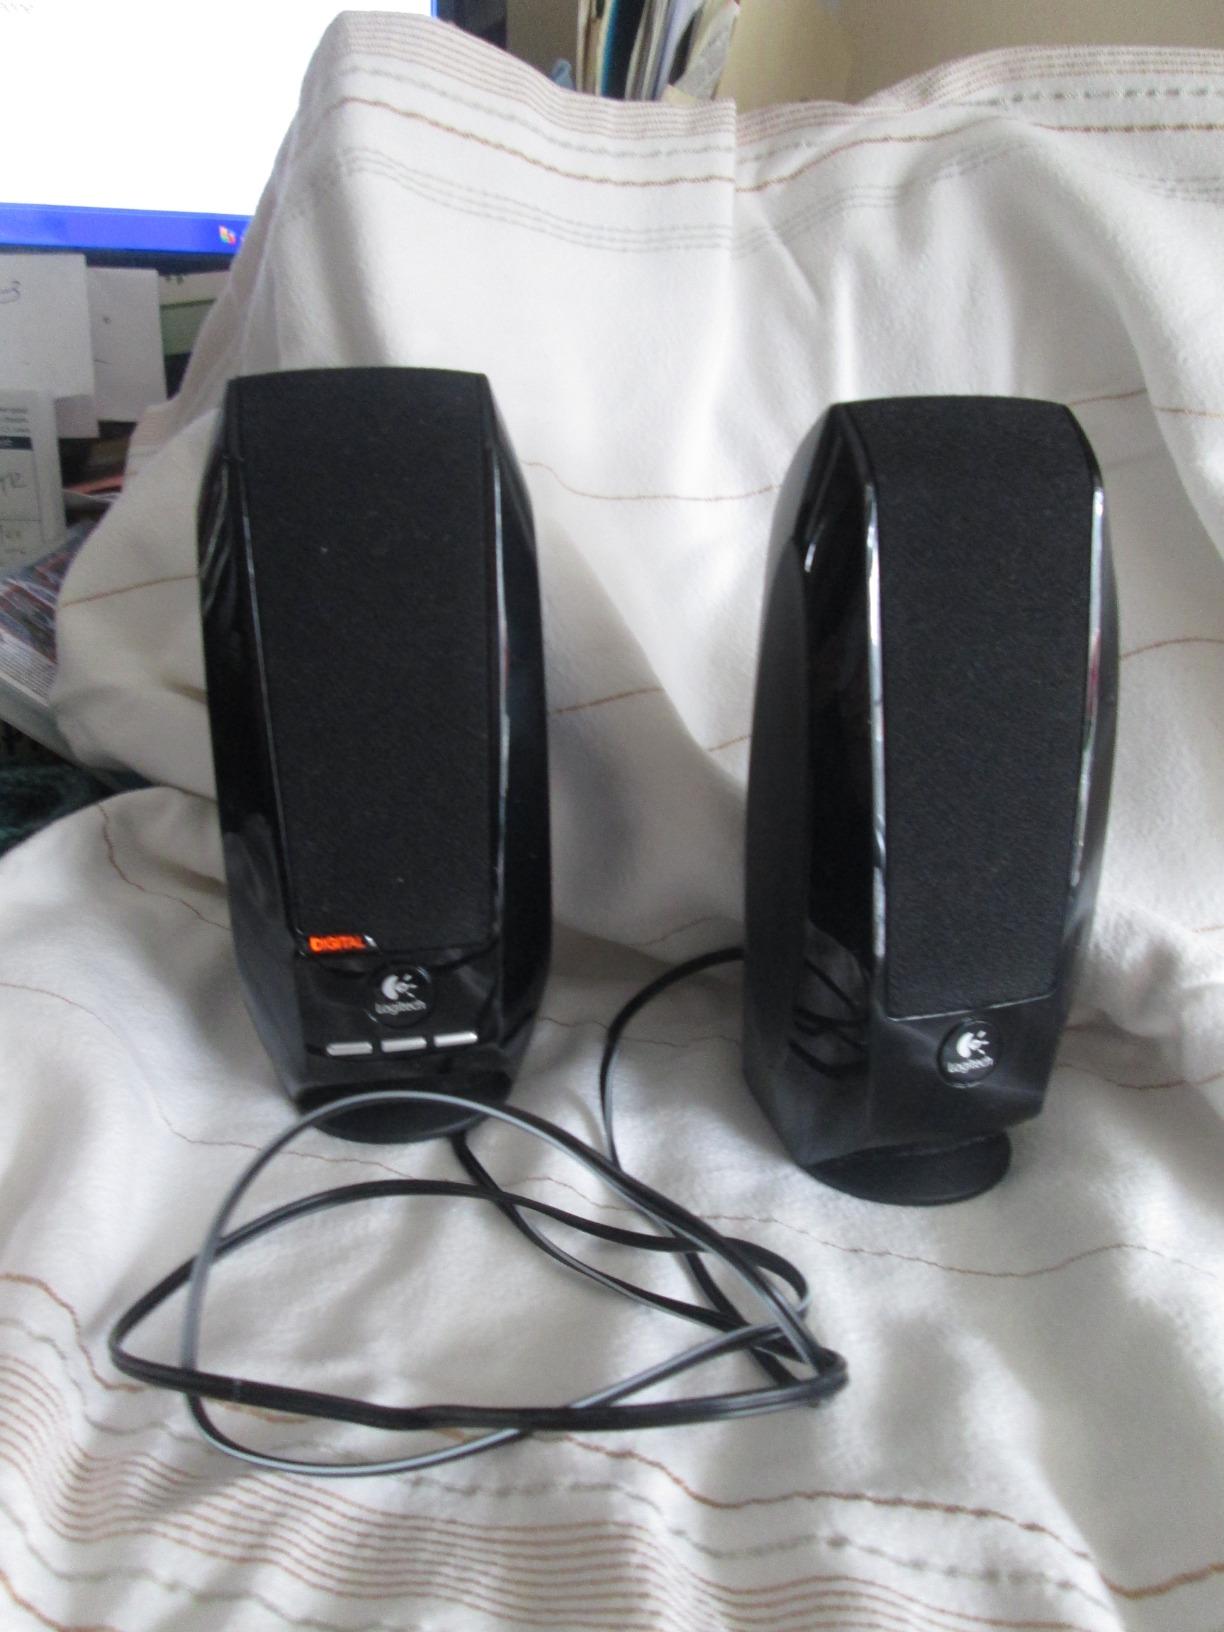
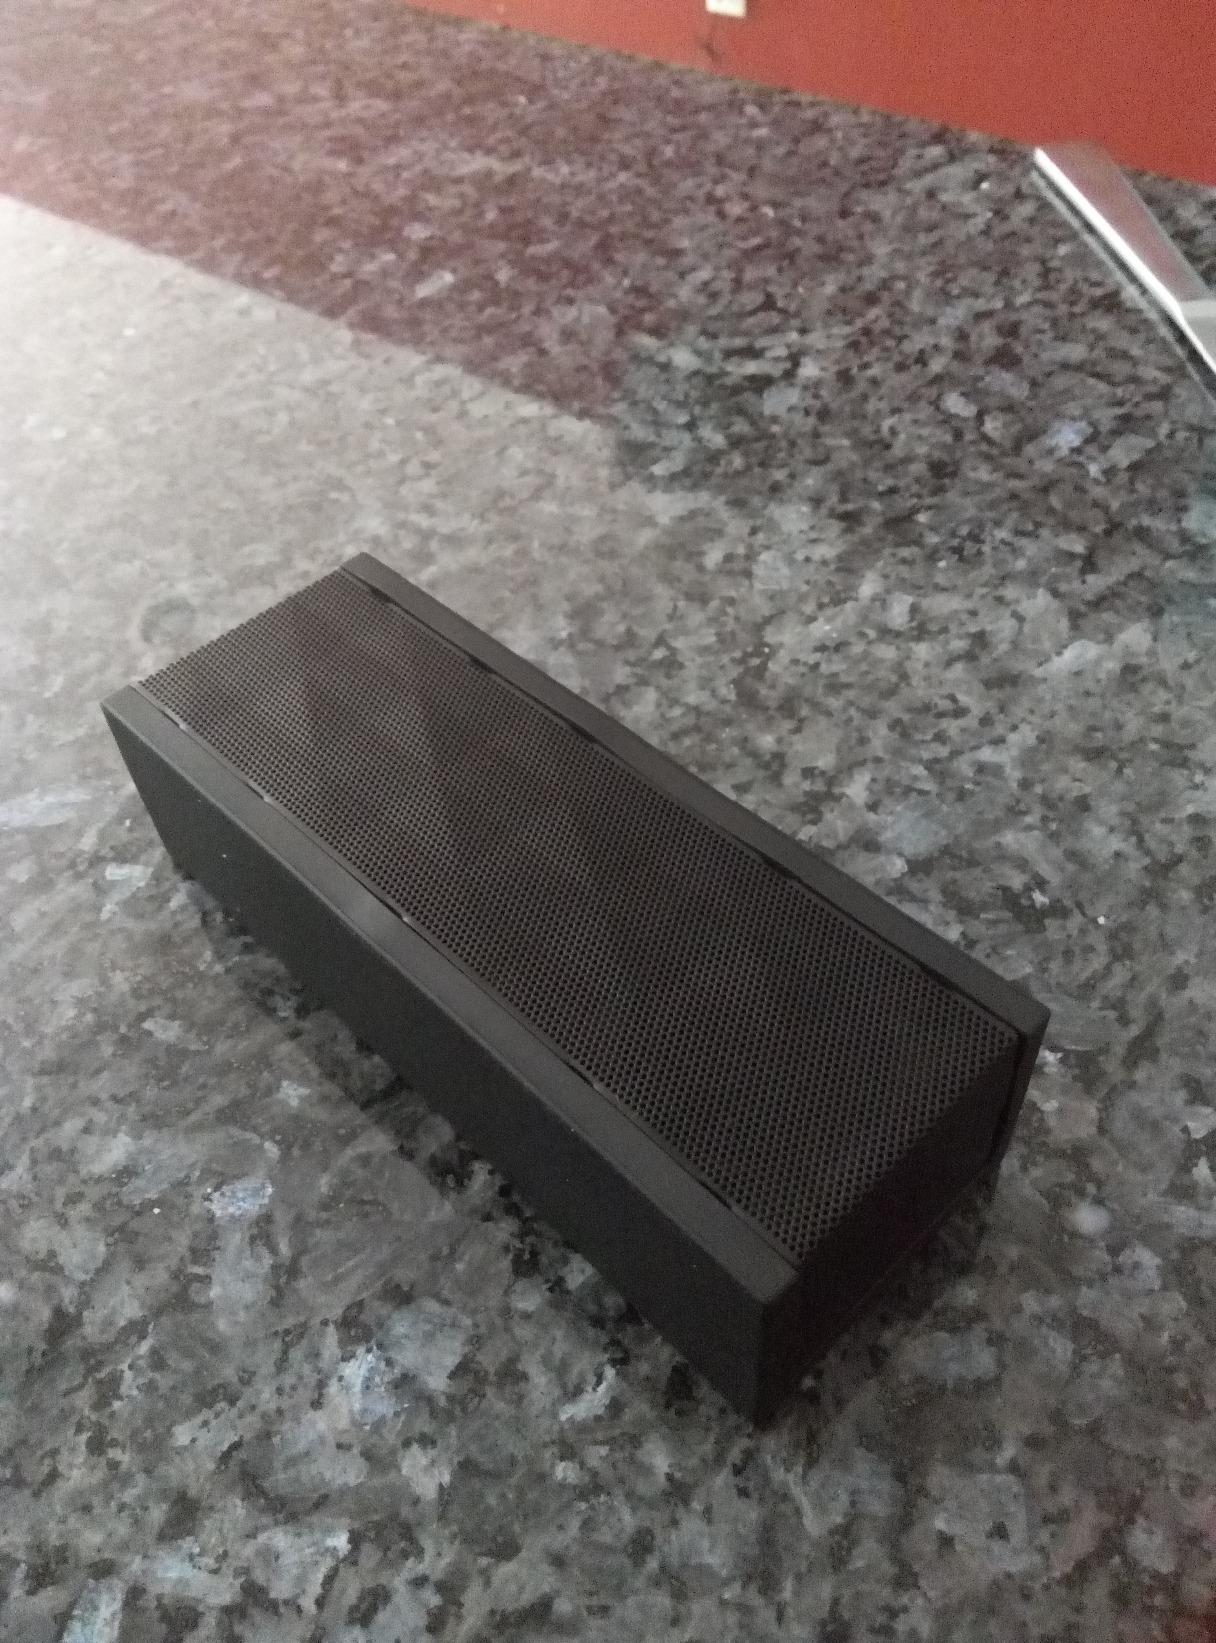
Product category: speaker
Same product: no